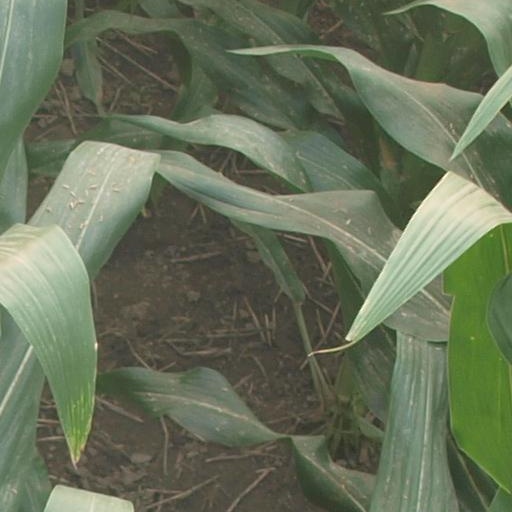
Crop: maize; corn